Elizabeth Hubbard

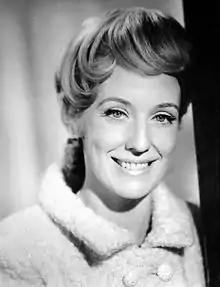
Hubbard in 1963

Elizabeth Hubbard (December 22, 1933 – April 8, 2023) was an American actress, recognized for her role as Althea Davis on the NBC daytime soap opera, "The Doctors" (1964–1969, 1970-77, 1981–1982), for which she received the Daytime Emmy Award for Outstanding Lead Actress in a Drama Series in 1974, and as businesswoman Lucinda Walsh on the CBS soap opera, "As the World Turns" (1984–2010) for which she received eight Daytime Emmy Award nominations. Hubbard also starred in films such as "I Never Sang for My Father" (1970), "The Bell Jar" (1979), and "Ordinary People" (1980), and received another Emmy Award for playing former First Lady Edith Wilson in the television film "First Ladies Diaries: Edith Wilson" (1976).